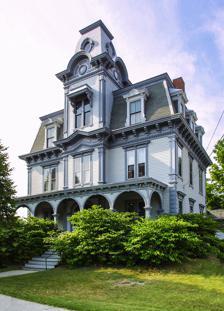
Building: Charles A. Jordan House
Country: United States of America
Year built: 1880
Historic house in Maine, United States United States historic place Charles A. Jordan House U.S. National Register of Historic Places Charles A. Jordan House in 2003 Show map of Maine Show map of the United States Location 63 Academy St., Auburn, Maine Coordinates 44°5′34.5″N 70°13′45″W / 44.092917°N 70.22917°W / 44.092917; -70.22917 Area 1 acre (0.40 ha) Built c. 1880 Architect Pierce & Jordan Architectural style Second Empire NRHP reference No. 74000147 Added to NRHP July 15, 1974 The Charles A. Jordan House is a historic house at 63 Academy Street in Auburn, Maine .  Built c. 1880, it is one of the finest examples of Second Empire style in the state.  Charles Jordan was a local master builder, who built this house as a residence and as a showcase of his work.  The house was listed on the National Register of Historic Places in 1974. Description and history The Jordan House is set on the southern fringe of what has long been a fashionable neighborhood of Auburn, just south of its central business district.  It is a three-story wood-frame structure, with a mansard roof over the third floor, clapboard siding, and a granite foundation.   The main facade faces south, and is three bays wide, with a central projecting bay that rises a full three stories with a mansard roof top.  The house has a wealth of exterior decorative woodwork, including an elaborately-decorated porch across the front.  The main roof and porch cornices are both detailed with brackets, and the window surrounds also feature projecting cornices with small brackets.  The corners of the building are quoined on the first floor, and then pilastered to the roof line.  The tower features an elaborately-hooded window in the third floor, with arched cornices on each side above, and dormer windows in the steeply sloping mansard roof. Charles A. Jordan was a local master builder, born in 1856, and this house was apparently built c. 1880 as proof of his skill as a builder.  Jordan most prominent local buildings included a school building, the Avon Mill, and many local residences. On September 30, 2018, the house was severely damaged by a fire. The next day, police charged a local man with arson in connection with the fire. Despite initial reports that the house had been "destroyed," firefighters put out the fire before it could consume the entire house. The Lebrun family, owners of the house since 1945, made immediate investments to stabilize the structure and hold up the roof, but the house remains in dire condition. In 2019, Maine Preservation added the house to its list of Maine's Most Endangered Historic Places, writing that "considerable and timely restoration efforts must be made to halt further deterioration, and to make the building habitable." See also National Register of Historic Places listings in Androscoggin County, Maine References